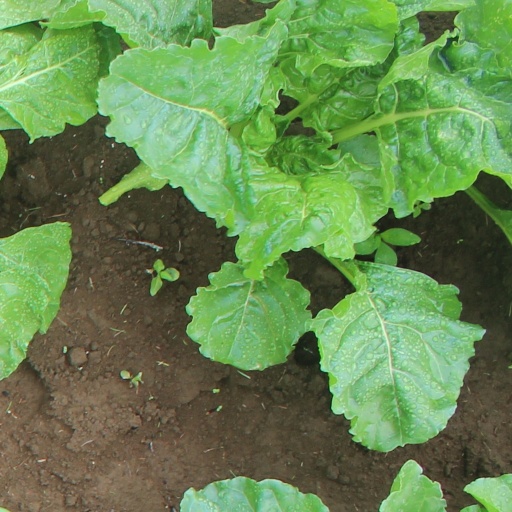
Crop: sugar beet